Casa Trinxet

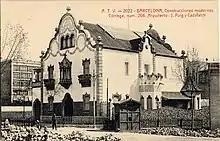
"Casa Trinxet"

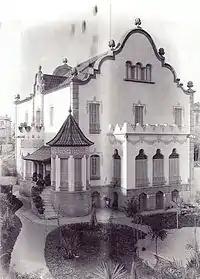
Back facade of the Casa trinxet.

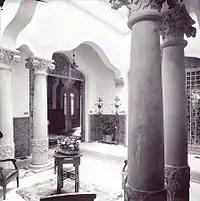
A courtyard of the Casa Trinxet.

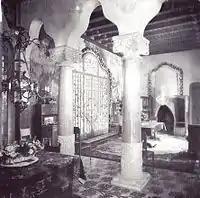
Interior of the Casa Trinxet.

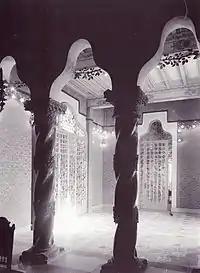
Casa Trinxet.

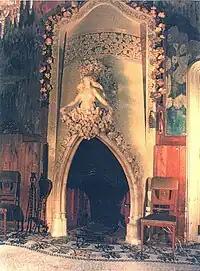
Detail of the alabaster fireplace made by Llimona for the Casa Trinxet.

Casa Trinxet was a building designed by the Catalan Modernisme architect Josep Puig i Cadafalch (also architect of Casa Amatller) and built during the years 1902–1904, officially considered completed in 1904. It was located at the crossroads of Carrer Balmes and Carrer del Consell de Cent, in the "Eixample" district of Barcelona, Catalonia, Spain. Casa Trinxet was "one of the jewels of Barcelona Modernisme" and one of the buildings of Barcelona's Illa de la Discòrdia ("Block of Discord"), because of competing attitudes among Domènech i Montaner, Puig i Cadafalch and Antoni Gaudí.